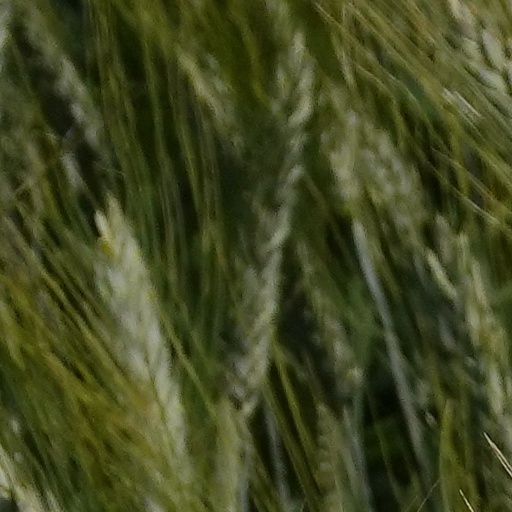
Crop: wheat